Steven Cymbrowitz

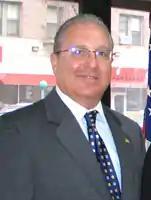

Steven H. Cymbrowitz (born November 14, 1953) is a Democratic politician from the state of New York. He served in the New York State Assembly representing Assembly District 45, which included Brighton Beach, Manhattan Beach and Midwood in the borough of Brooklyn, from 2001 to 2022. Cymbrowitz was unseated by Republican Michael Novakhov in the 2022 midterm election.